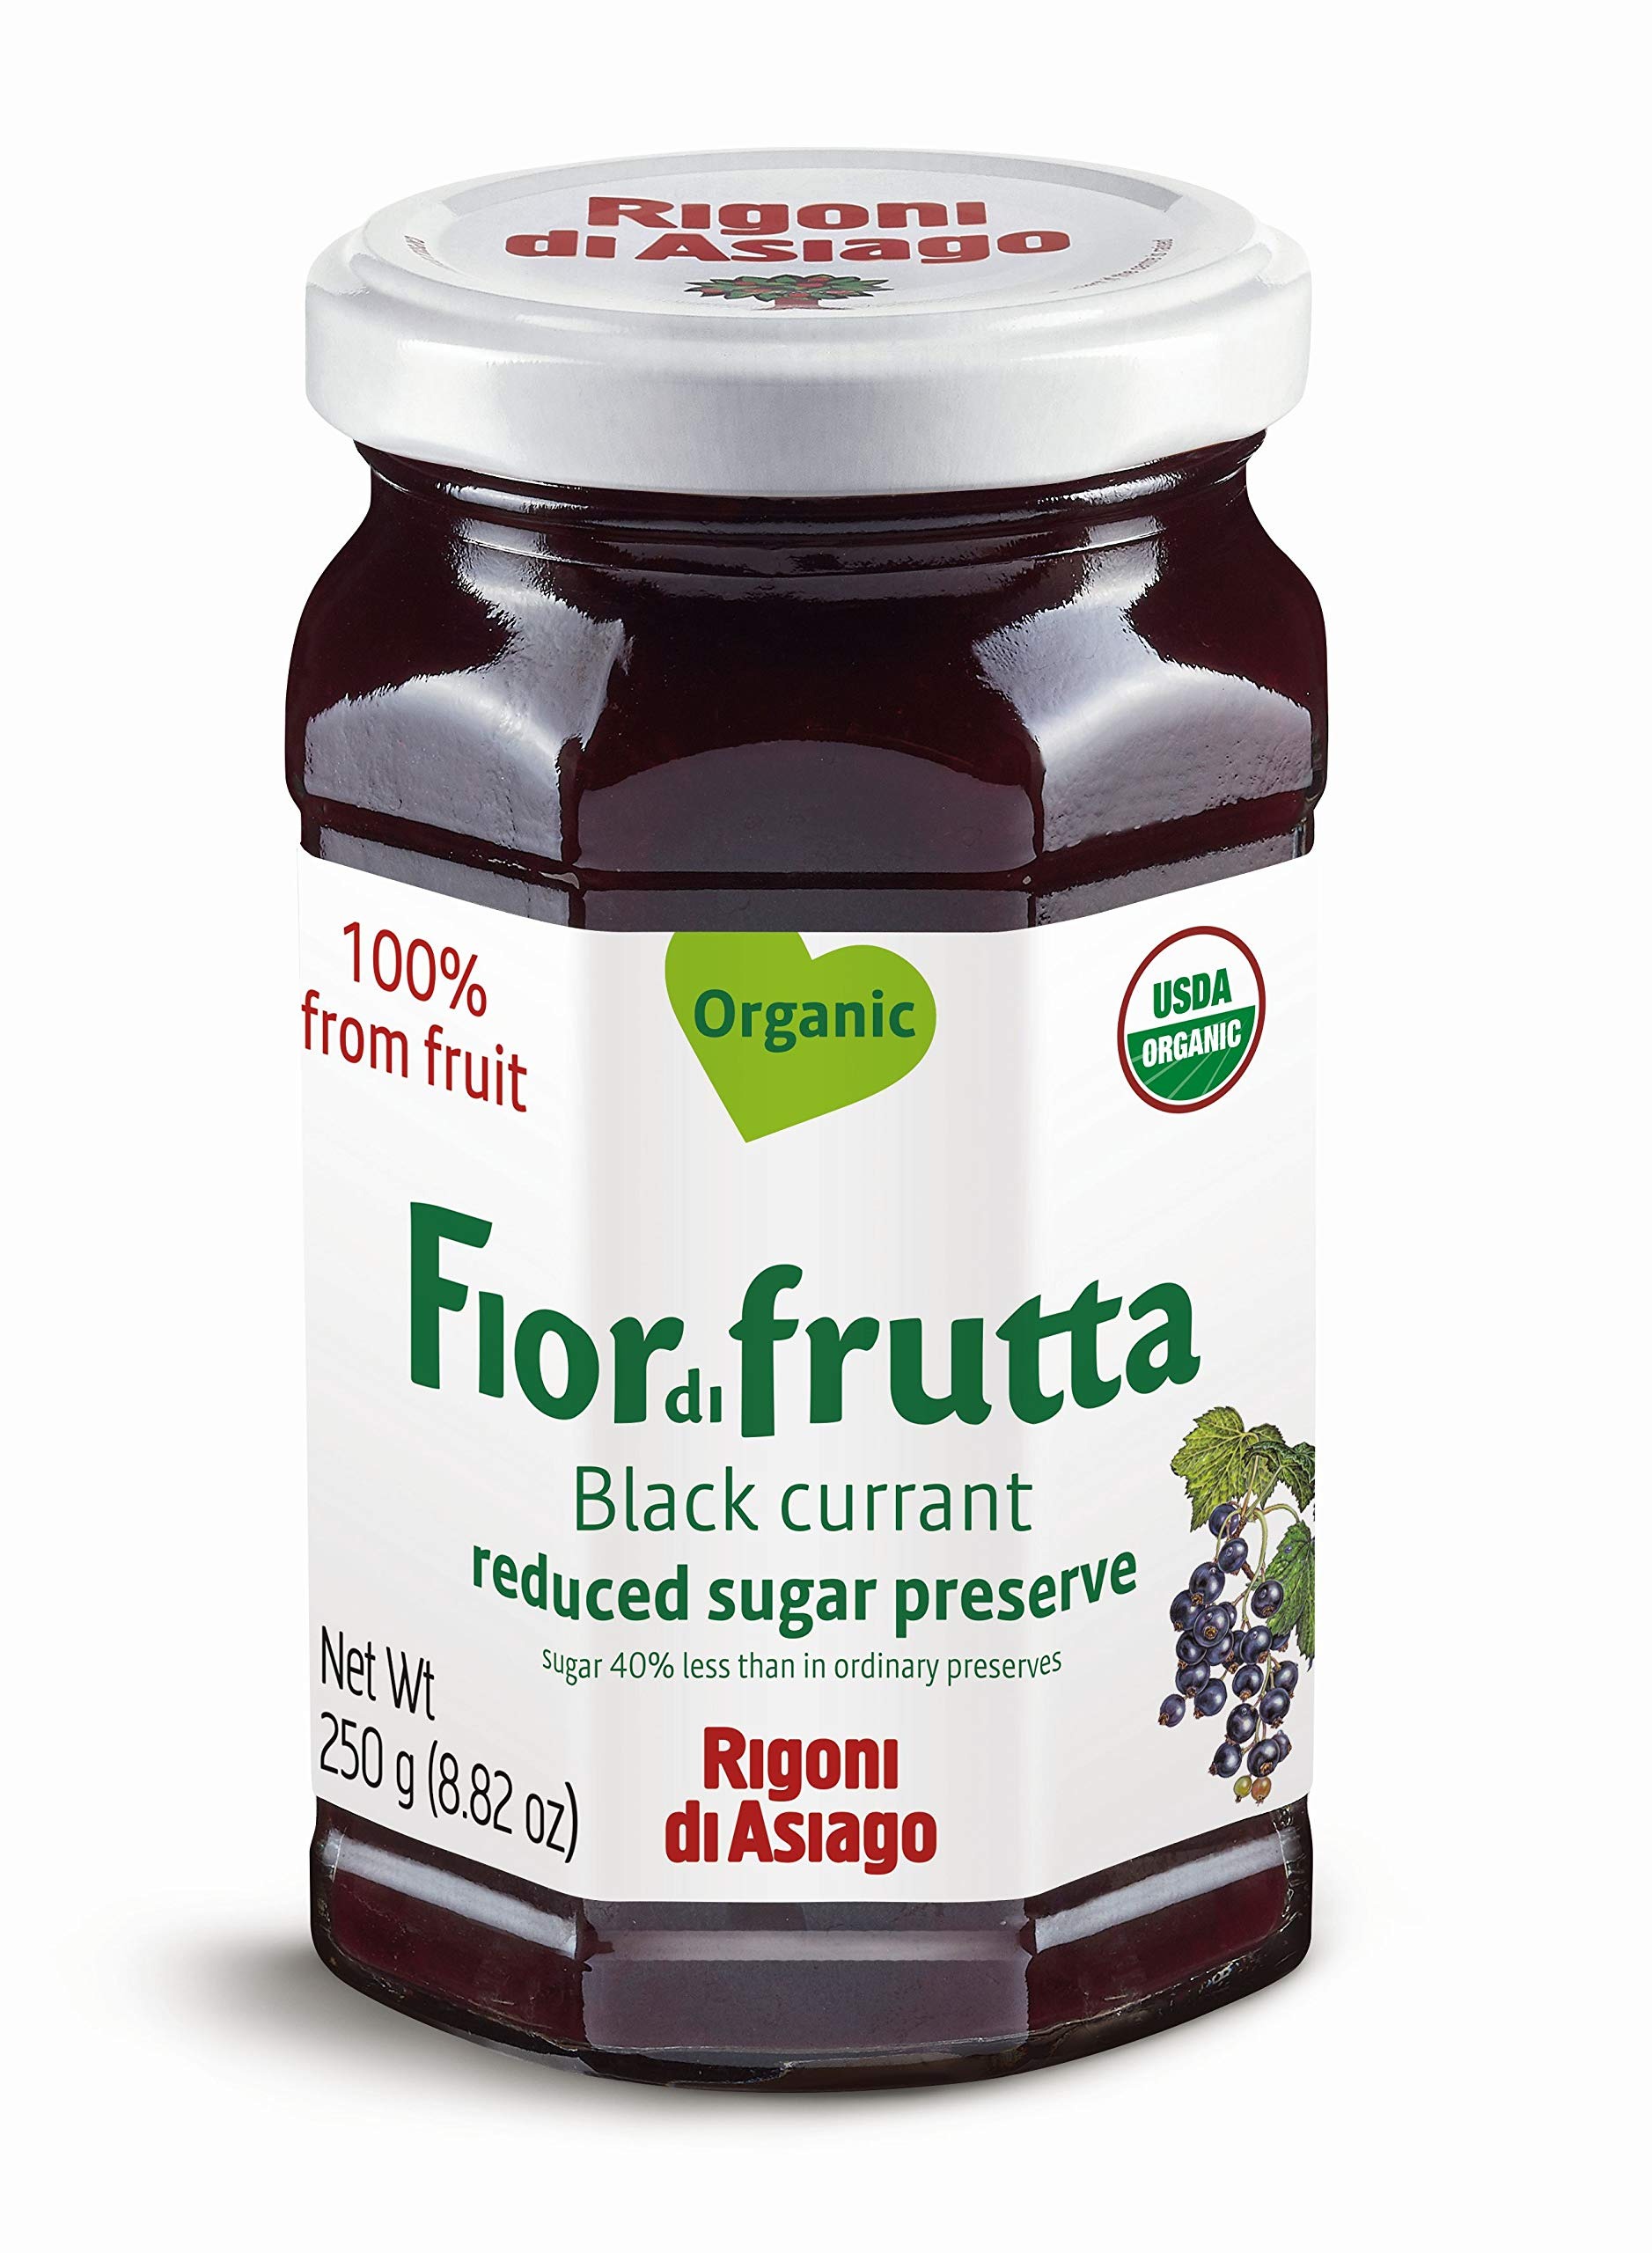
Item Name: Rigoni Di Asiago Fiordifrutta Organic Fruit Spread, Black Currant, 8.82 Ounce, (Pack of 6)
Bullet Point 1: Ships in Amazon Certified Frustration-Free Packaging
Bullet Point 2: Contains currants of the forest and therefor retains the strong flavors
Bullet Point 3: Great with breakfast and on bread
Bullet Point 4: Try with roasts and matured cheeses and is great in yogurt and smoothies
Bullet Point 5: Organic, Non GMO, kosher certified and gluten free
Value: 52.92
Unit: ounce

Price: 40.88